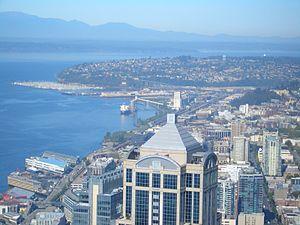
Magnolia est un quartier de la ville de Seattle dans l'État de Washington aux États-Unis.